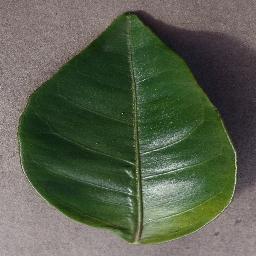
Label: Orange___Haunglongbing_(Citrus_greening)